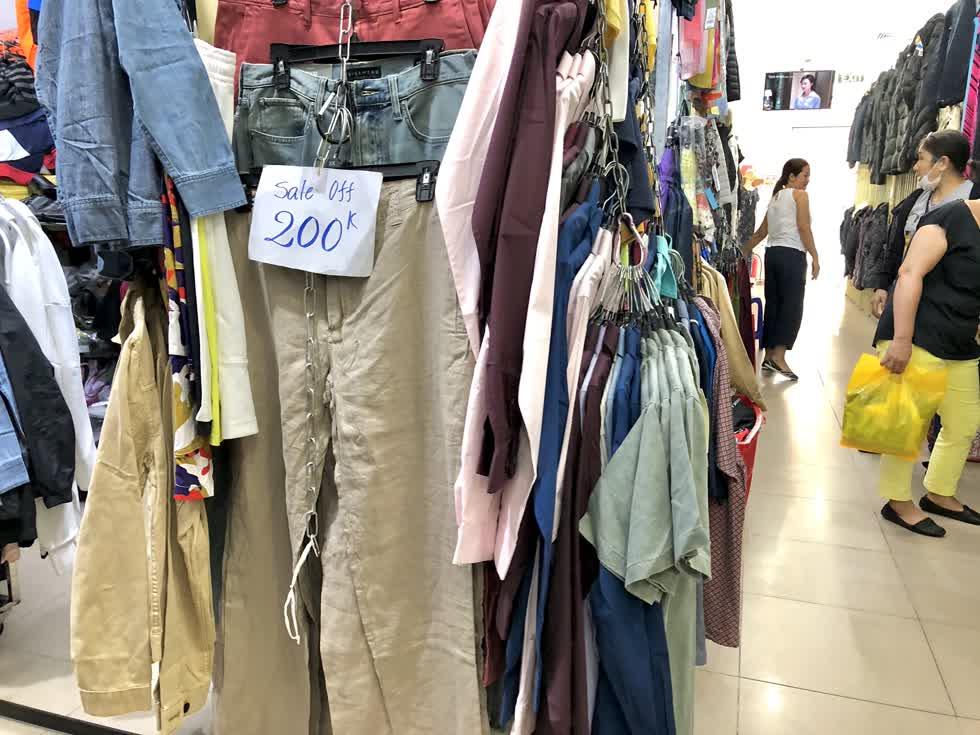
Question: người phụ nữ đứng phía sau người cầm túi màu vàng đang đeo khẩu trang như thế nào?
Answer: cởi khẩu trang xuống dưới cằm